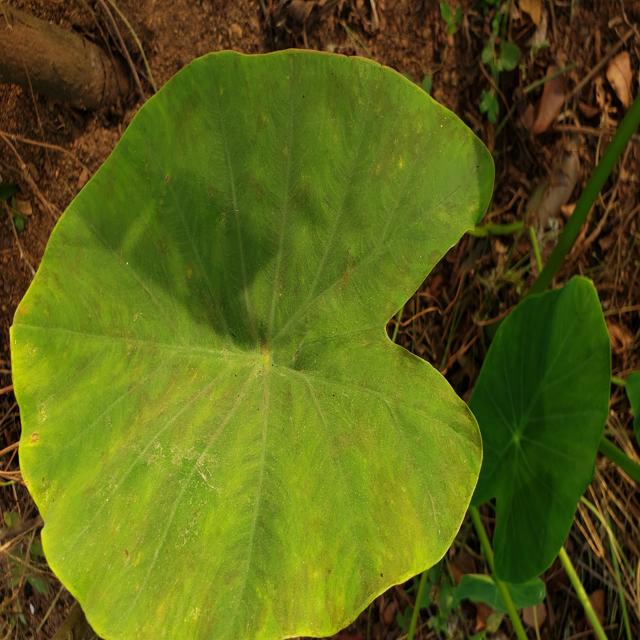
Label: Healthy